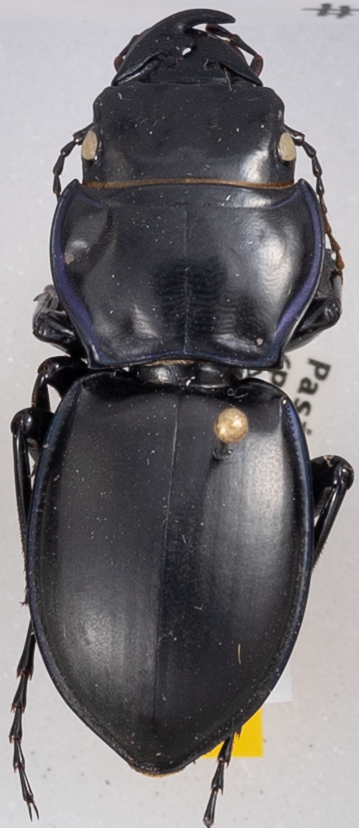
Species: Pasimachus californicus
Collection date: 2022-05-09
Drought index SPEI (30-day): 0.086
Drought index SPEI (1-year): -0.332
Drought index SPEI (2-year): -0.24